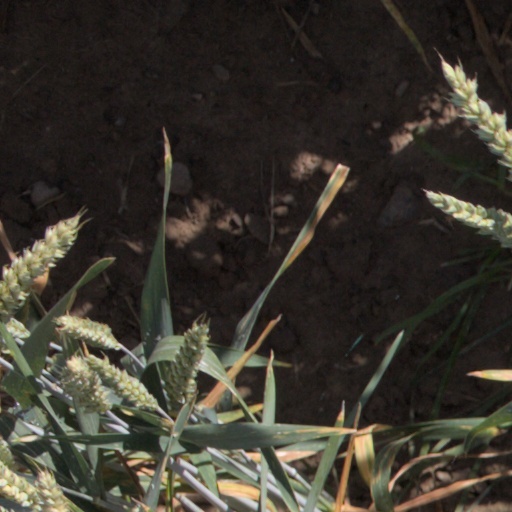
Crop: wheat